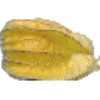
Label: Physalis with Husk 1